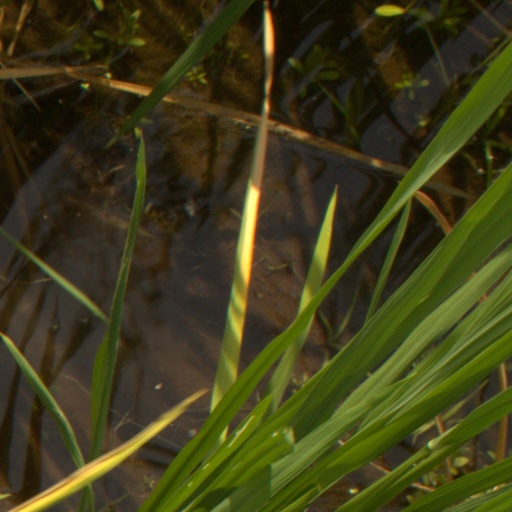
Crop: rice